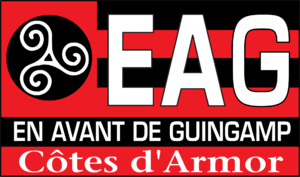
Logo EAG
L'En Avant Guingamp est un club de football français, fondé en 1912, par Pierre Deschamps, à Guingamp, en Bretagne. L'équipe professionnelle masculine évolue actuellement en Ligue 2 et l'équipe féminine en Division 1.